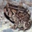
Label: frog